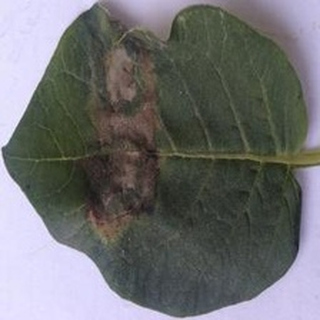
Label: potato_late_blight